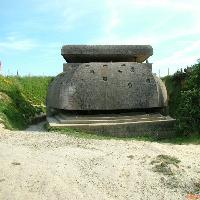
Weather: sun or clear